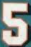
Number: 5